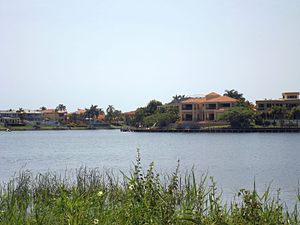
Gold Coast (Australien) / Geografi / Kanaler
Kanaler og boliger i forstaden Clear Island Waters.
Gold Coast er den sjettestørste by i Australien og den næststørste i staten Queensland med sine 638.090 indbyggere. Byen er beliggende 66 kilometer syd-sydøst for Brisbane og lige nord for grænsen til New South Wales.